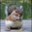
Label: squirrel